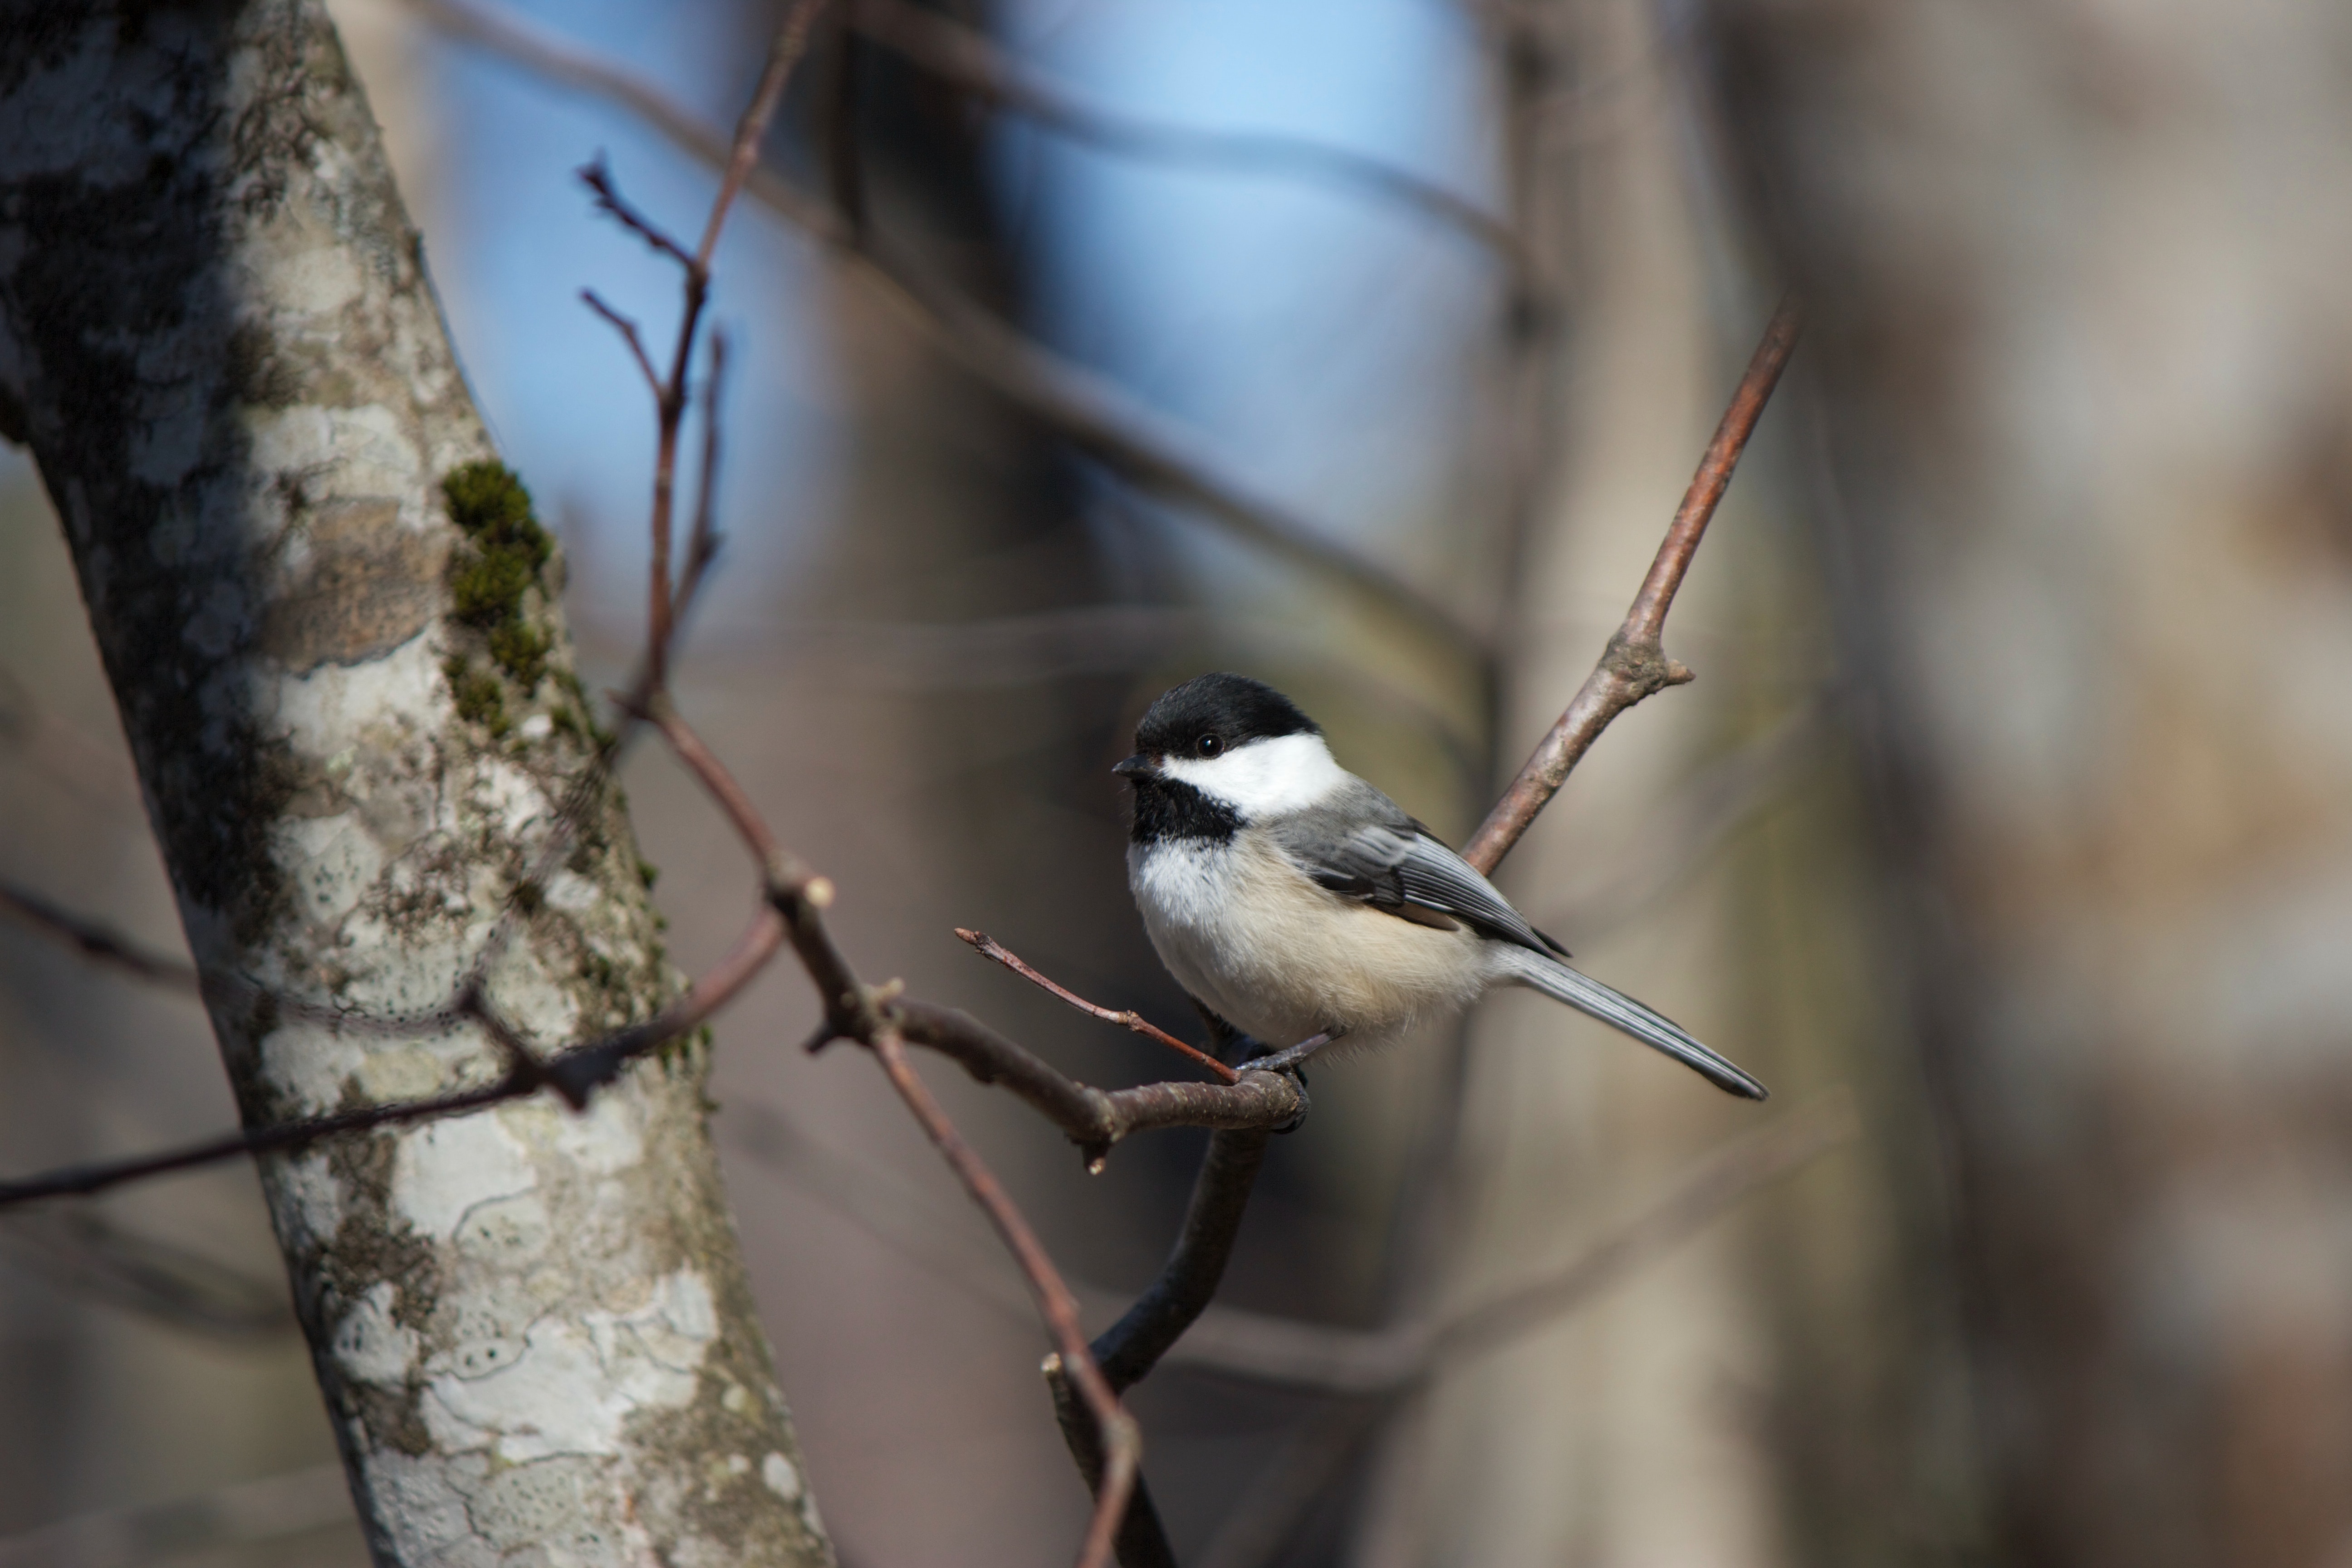
bird, beak, twig, branch, chickadee, wildlife, perching bird, old world flycatcher, tree, plant, black capped chickadee, emberizidae, plant stem, tail, finch